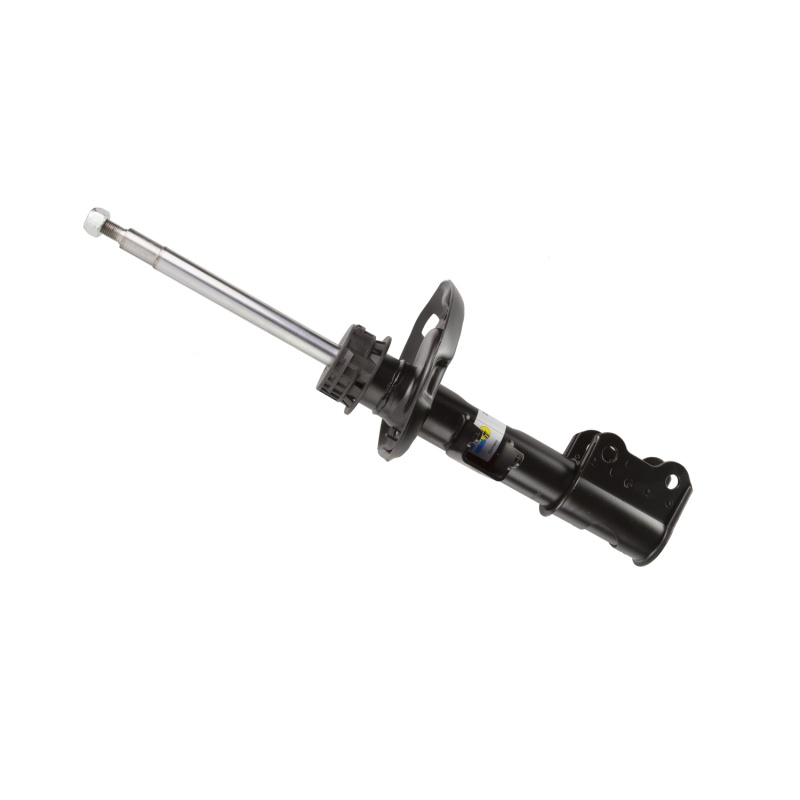
Bilstein B4 2014-2015 Mercedes-Benz CLA250 Front Left Twintube Strut Assembly
Bilstein B4 OE Replacement dampers are specifically engineered to be the best choice for maintaining the original ride quality of your vehicle, while meeting or exceeding OE standards. These dampers are the ideal choice for the driver looking to restore the original performance and handling of their vehicle, with the added benefit of world-famous Bilstein quality. This Part Fits: Year Make Model Submodel 2014-2019 Mercedes-Benz CLA250 4Matic 2014-2019 Mercedes-Benz CLA250 Base
Brand: Bilstein
Category: Vehicles & Parts > Vehicle Parts & Accessories > Motor Vehicle Parts > Motor Vehicle Suspension Parts > Struts